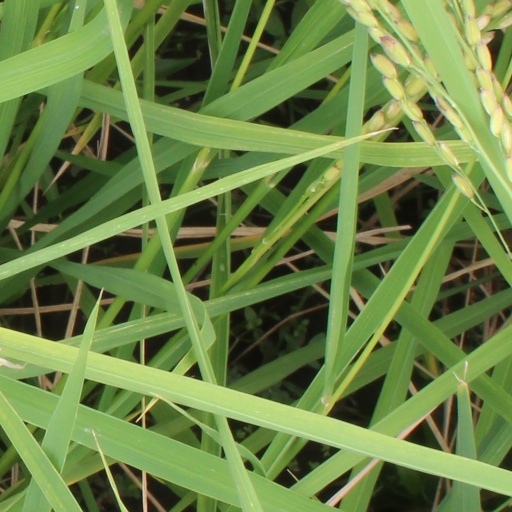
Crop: rice